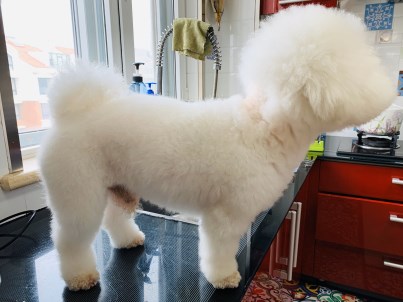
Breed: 3083-n000117-Bichon_Frise